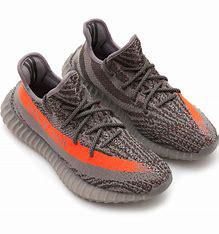
Brand: Adidas
Model: Yeezy Boost 350 V2